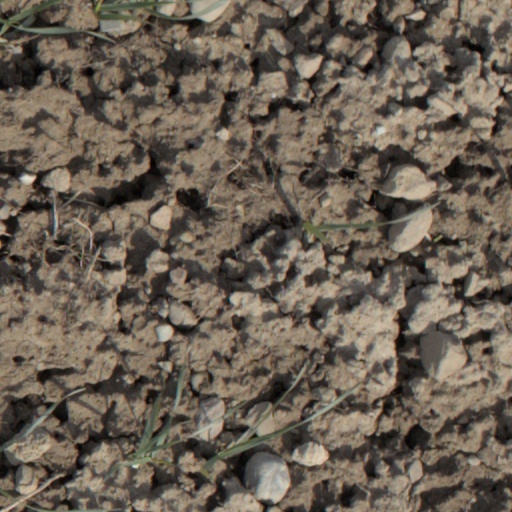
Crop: wheat